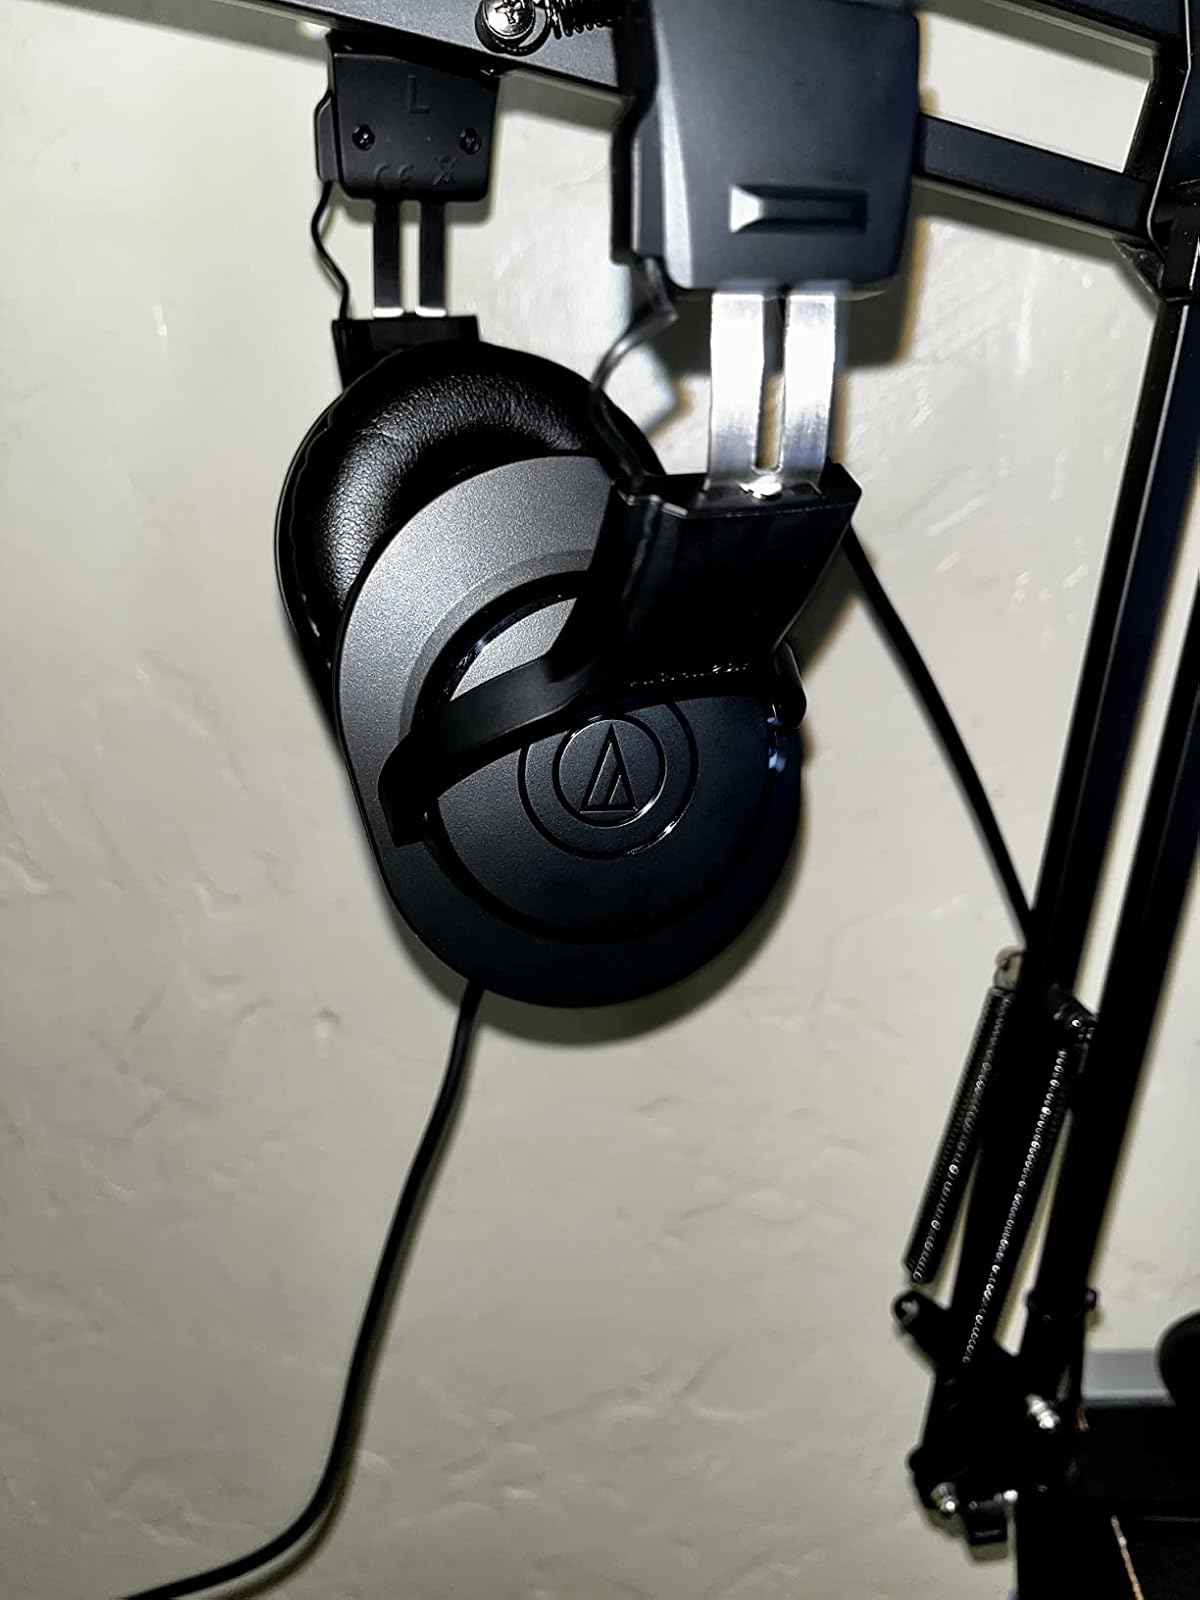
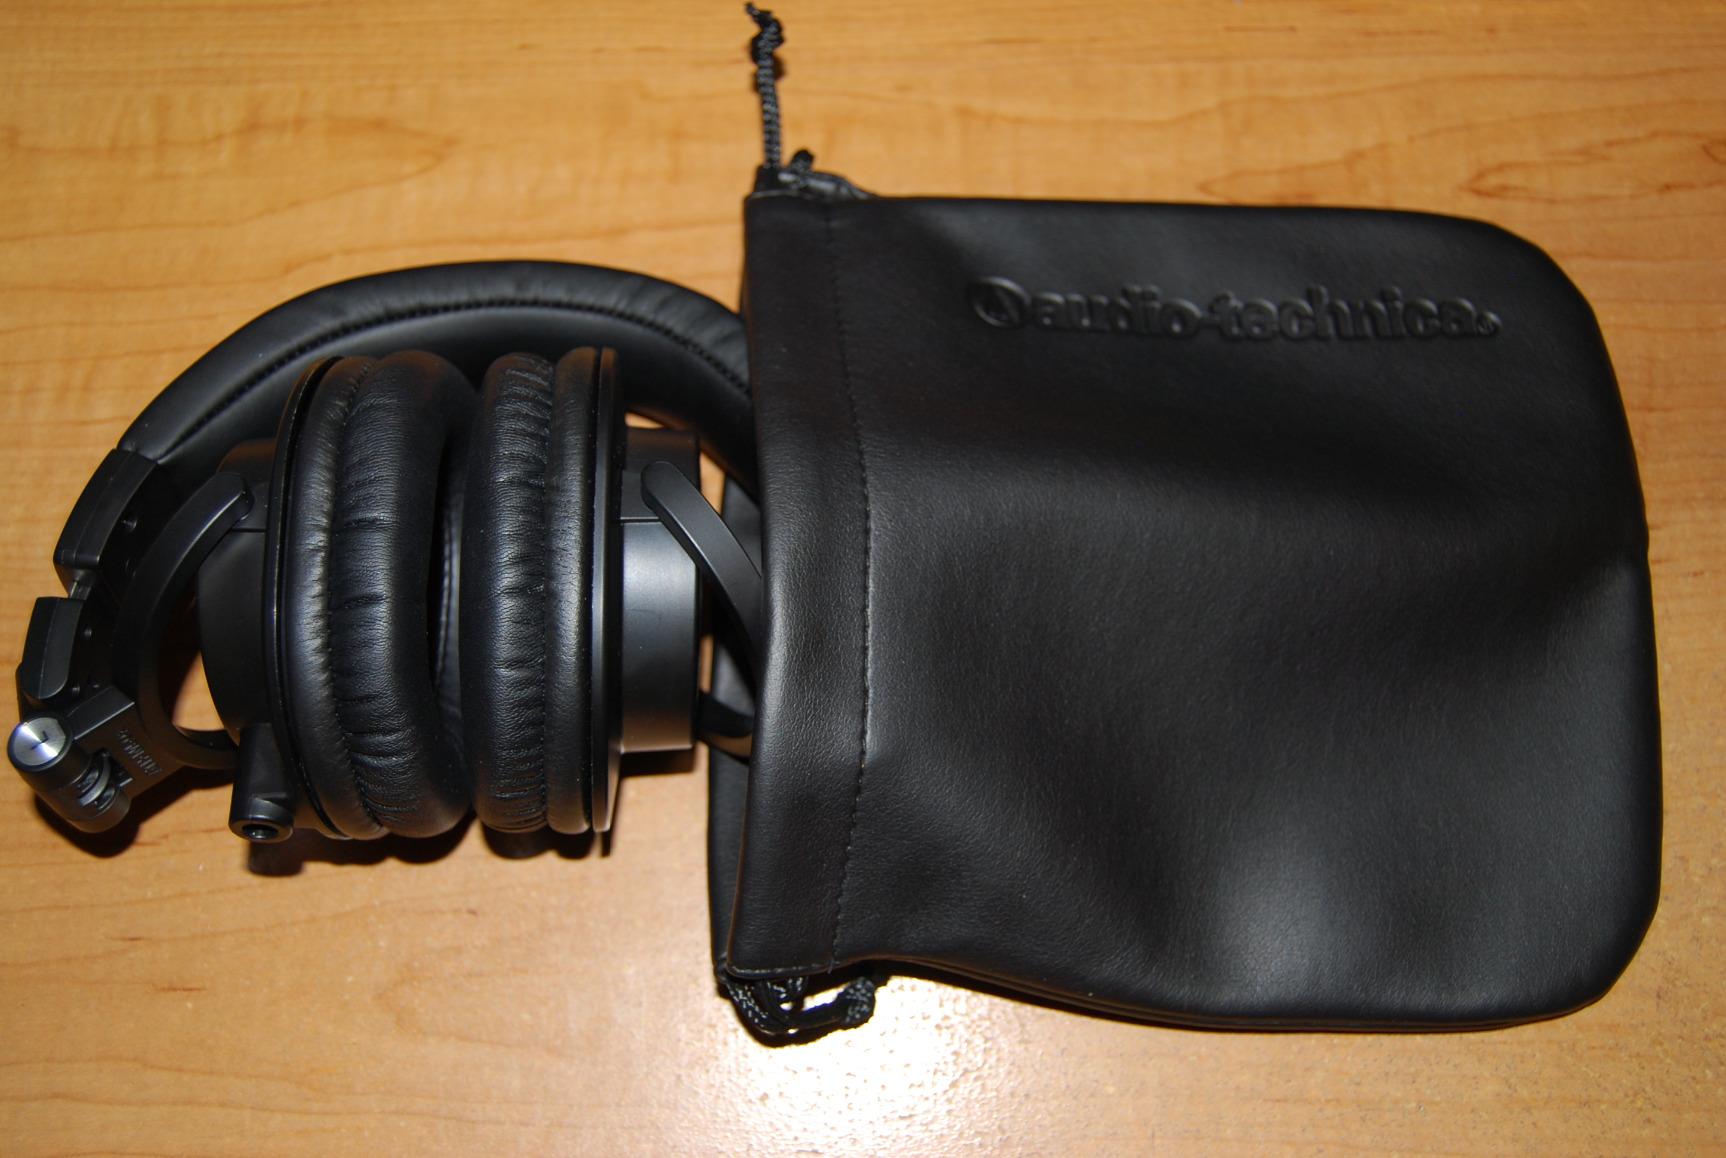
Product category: headphones
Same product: no